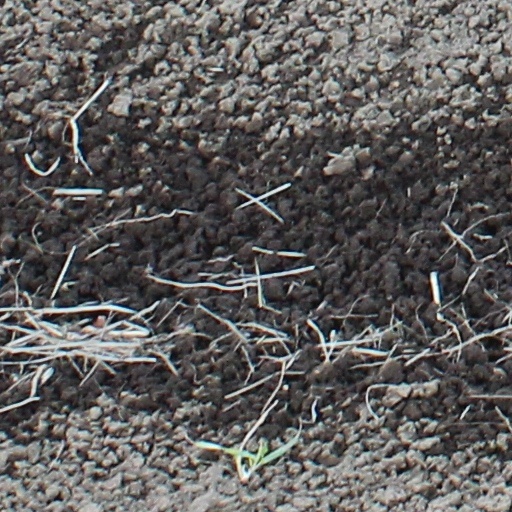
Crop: wheat